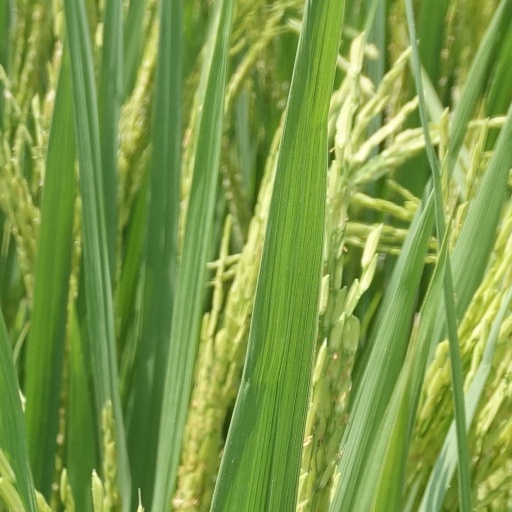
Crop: rice